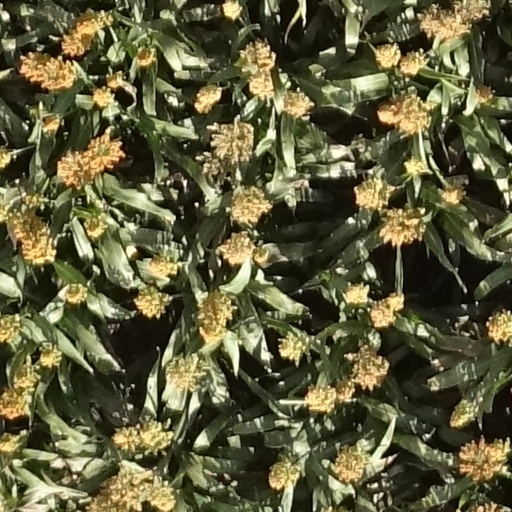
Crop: sorghum